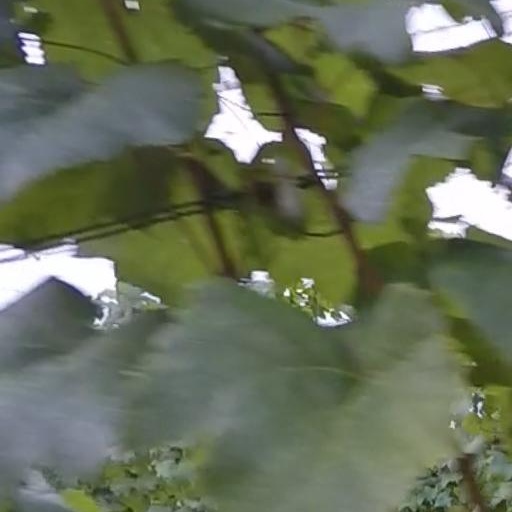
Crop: grape